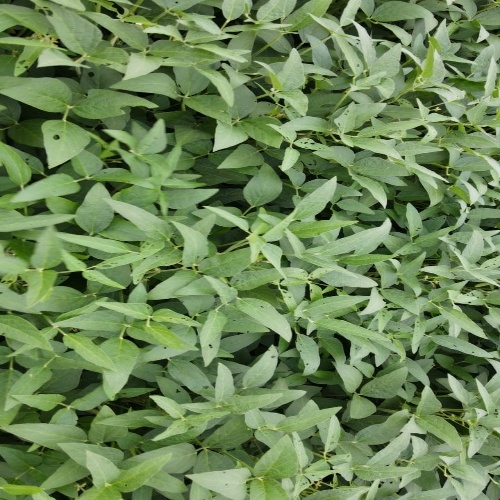
Label: Diabrotica_speciosa